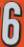
Number: 6